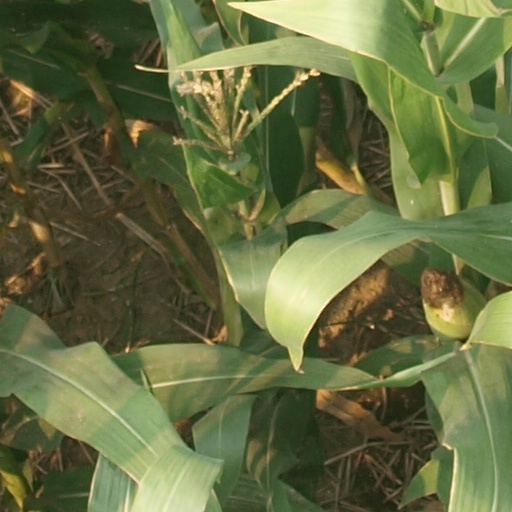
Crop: maize; corn